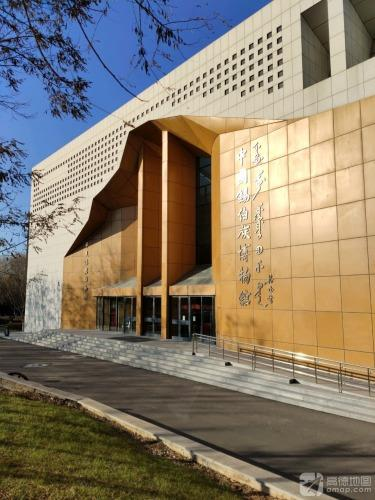
地标名称：中国锡伯族博物馆
所在城市：沈阳市·沈北新区